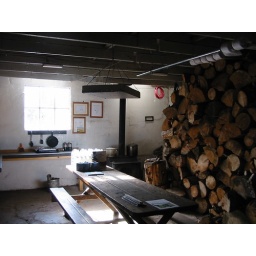
The main room includes a kitchen area (left), table, and wood stove (photo by Dick Simpson)